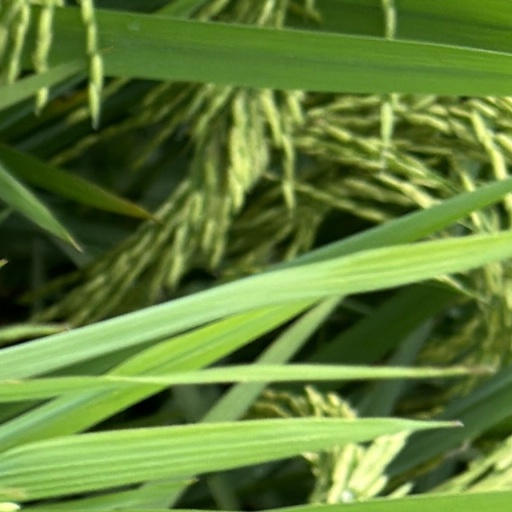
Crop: rice